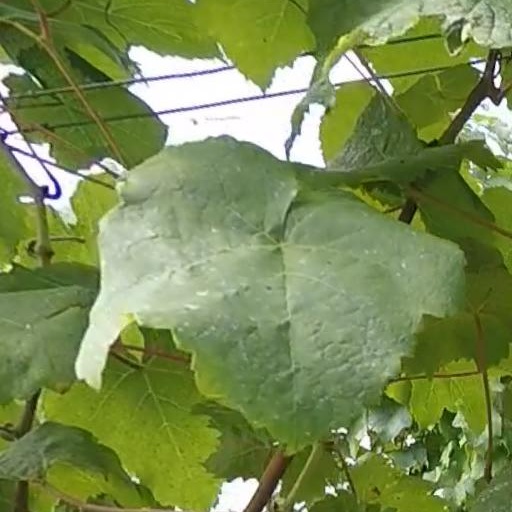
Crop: grape